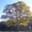
Label: forest